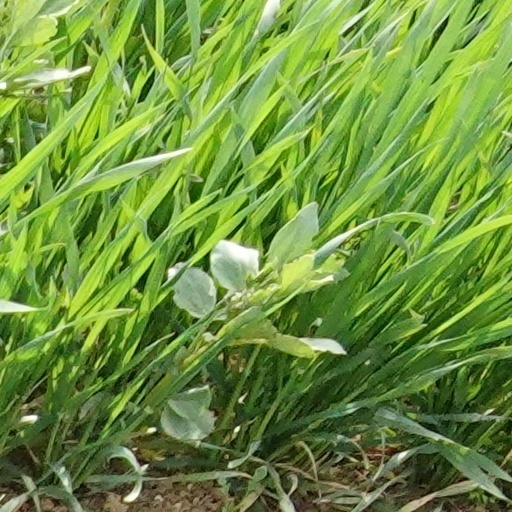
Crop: wheat